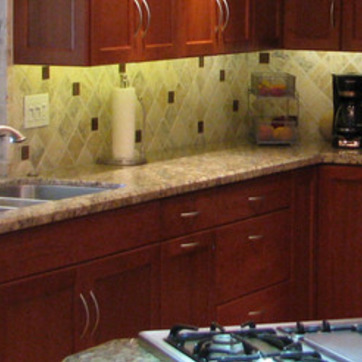
Material: polishedstone